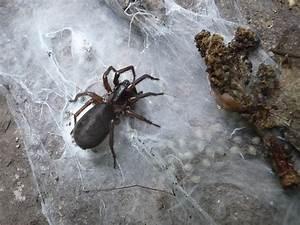
spider